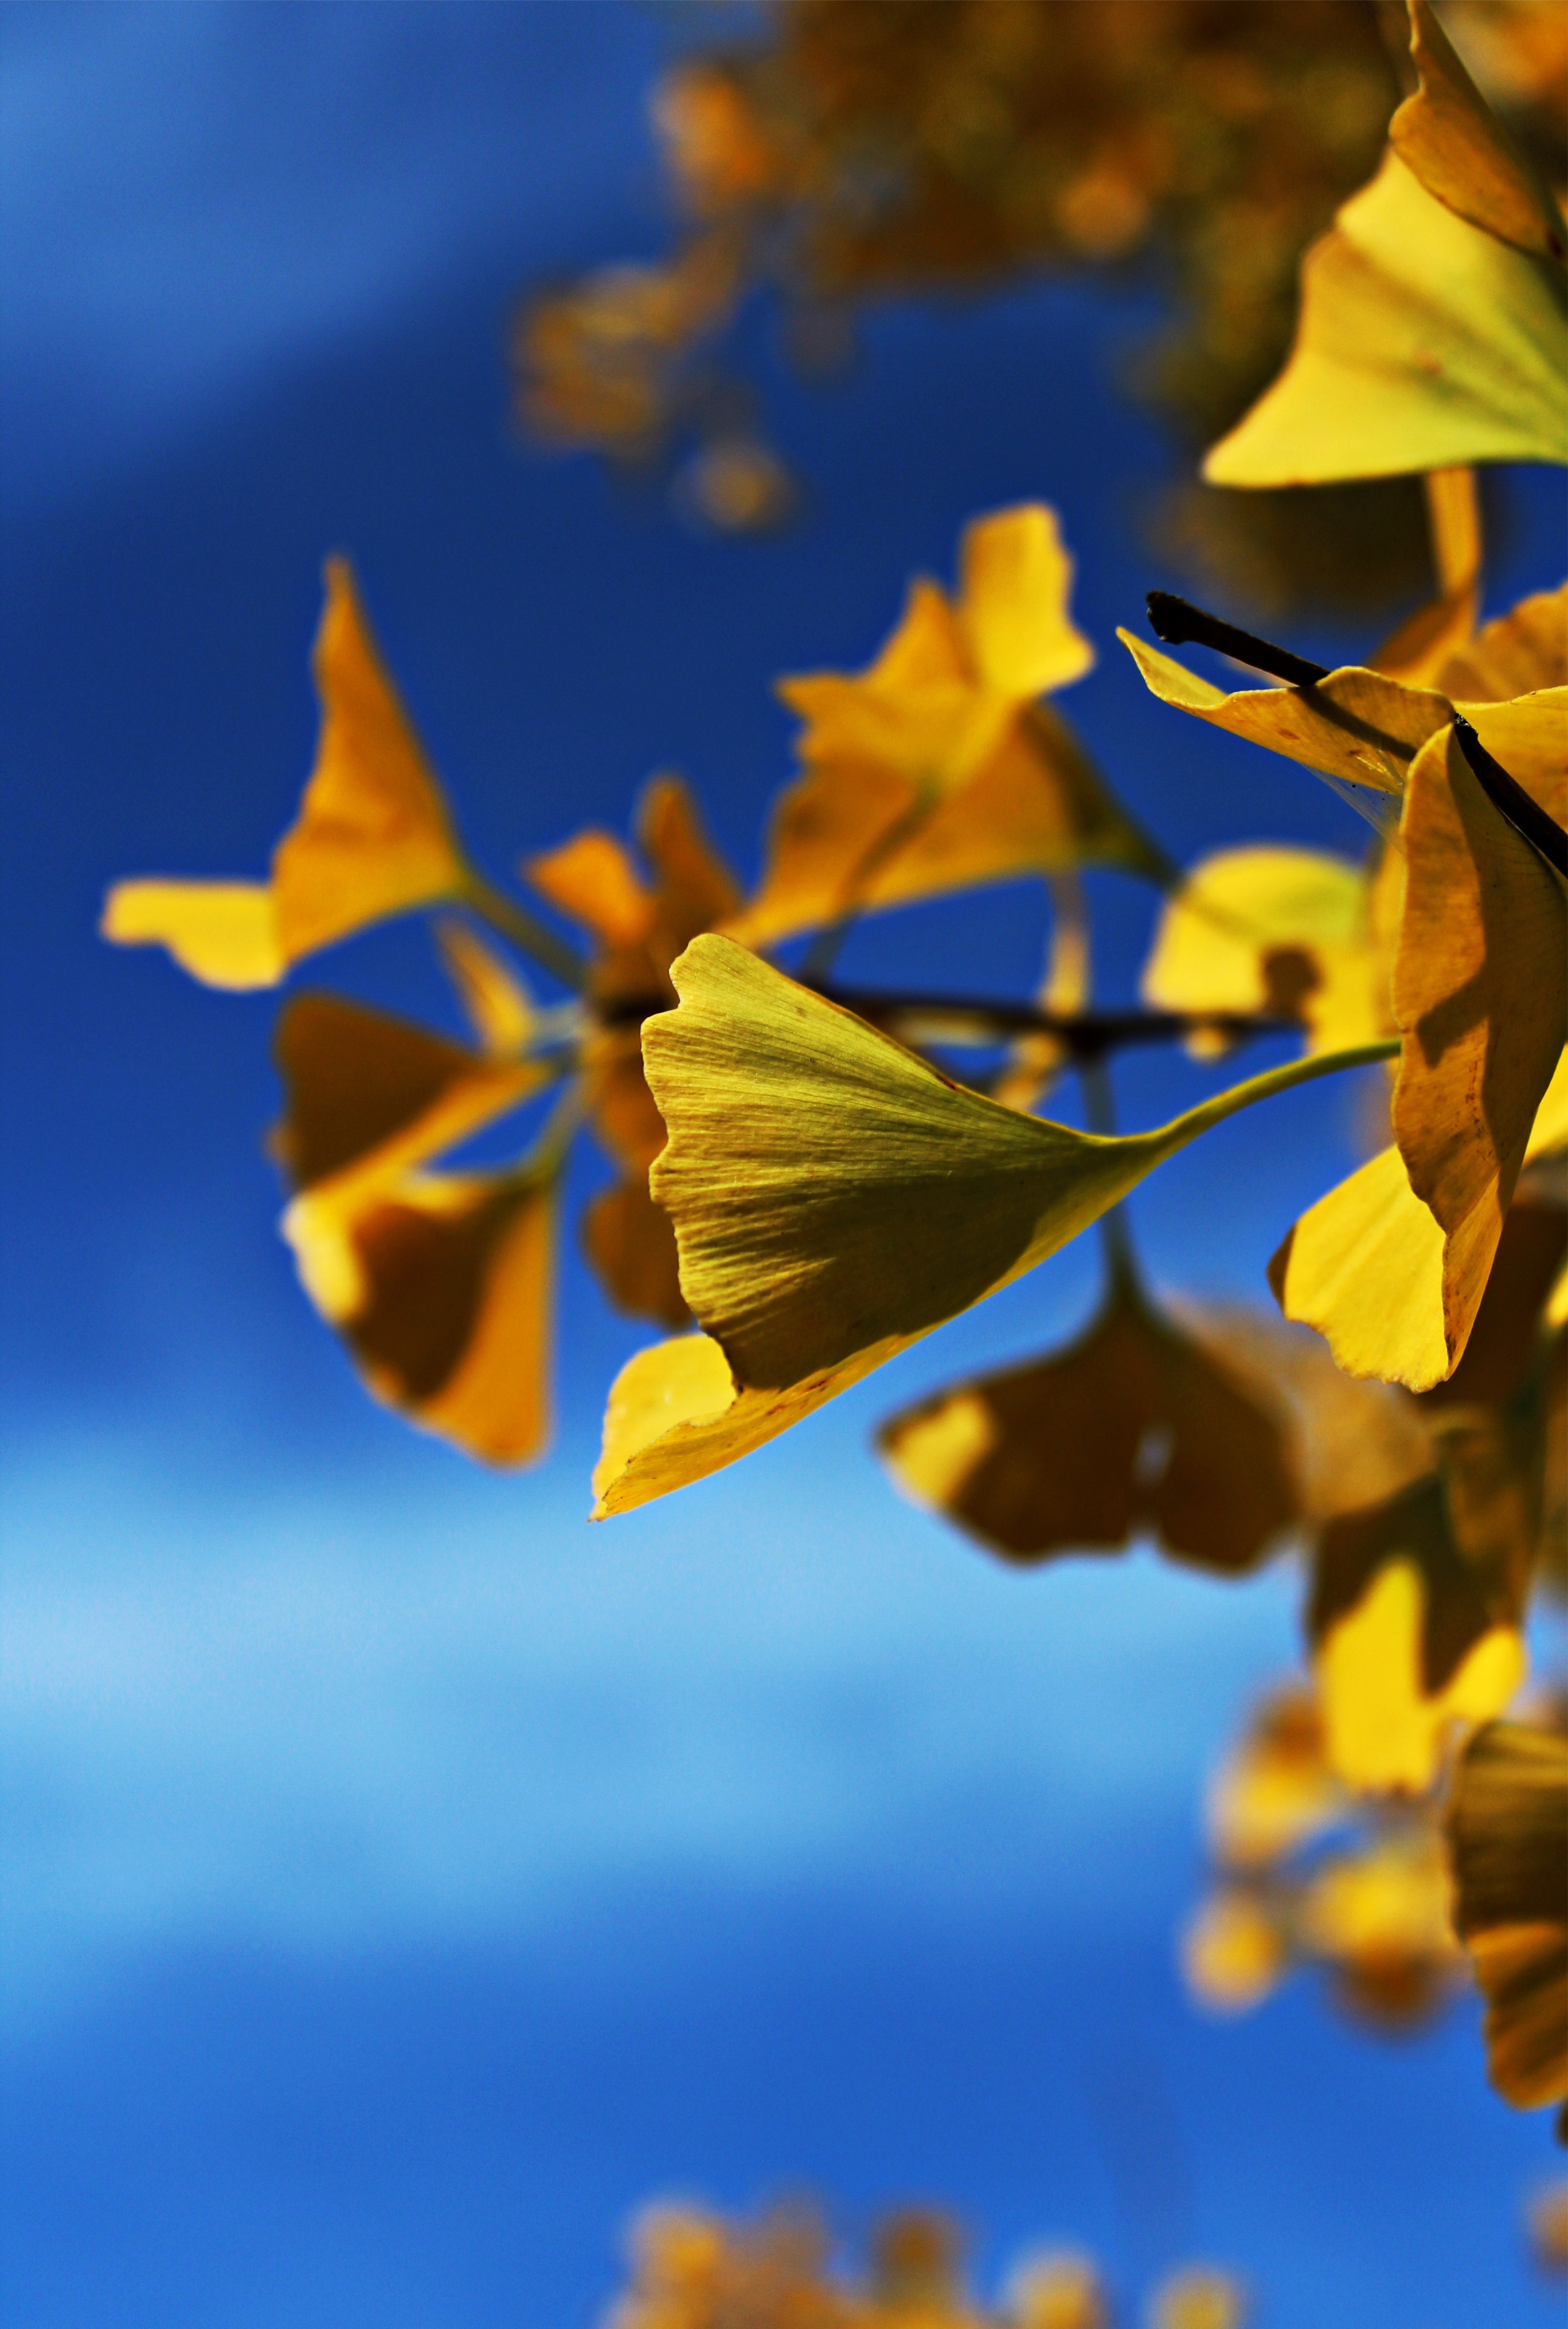
tree, nature, branch, blossom, plant, sky, sunlight, leaf, flower, petal, produce, color, autumn, blue, yellow, flora, season, close up, leaves, golden autumn, macro photography, maidenhair tree, ginko, ginko tree, plant stem, woody plant